RPK

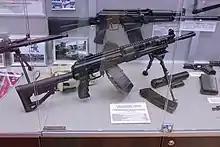
RPK-400 prototype with a barrel displayed at the Izhmash Museum in Izhevsk

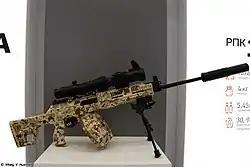
RPK-16 with a barrel and sound suppressor

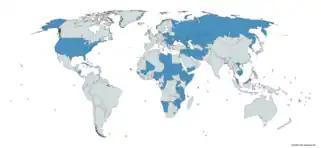
A map with RPK users in blue

The RPK-16 light machine gun (the number 16 indicates the year 2016, when the development first started) is Kalashnikov's response to the "Tokar-2" program, where it competed against Degtyaryov's submission. In 2018, the Ministry of Defence of the Russian Federation have signed a contract concerning the procurement of the RPK-16, and is expected to take over the role of the RPK-74 in the Russian Armed Forces.